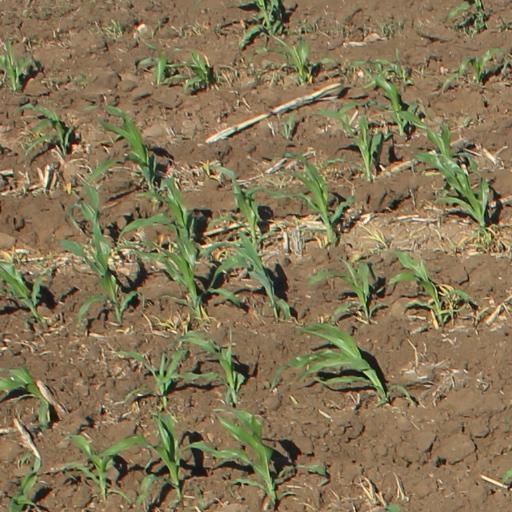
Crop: maize; corn